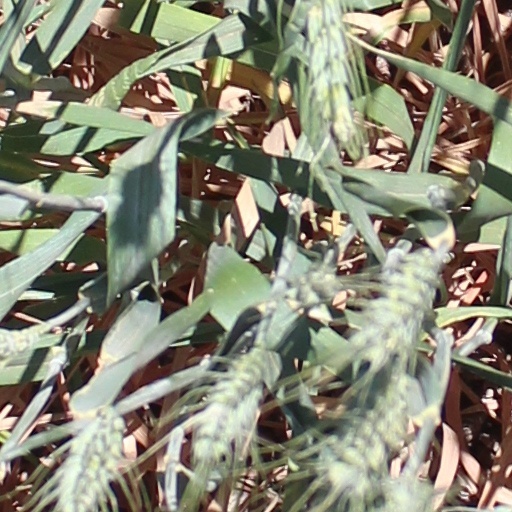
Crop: wheat